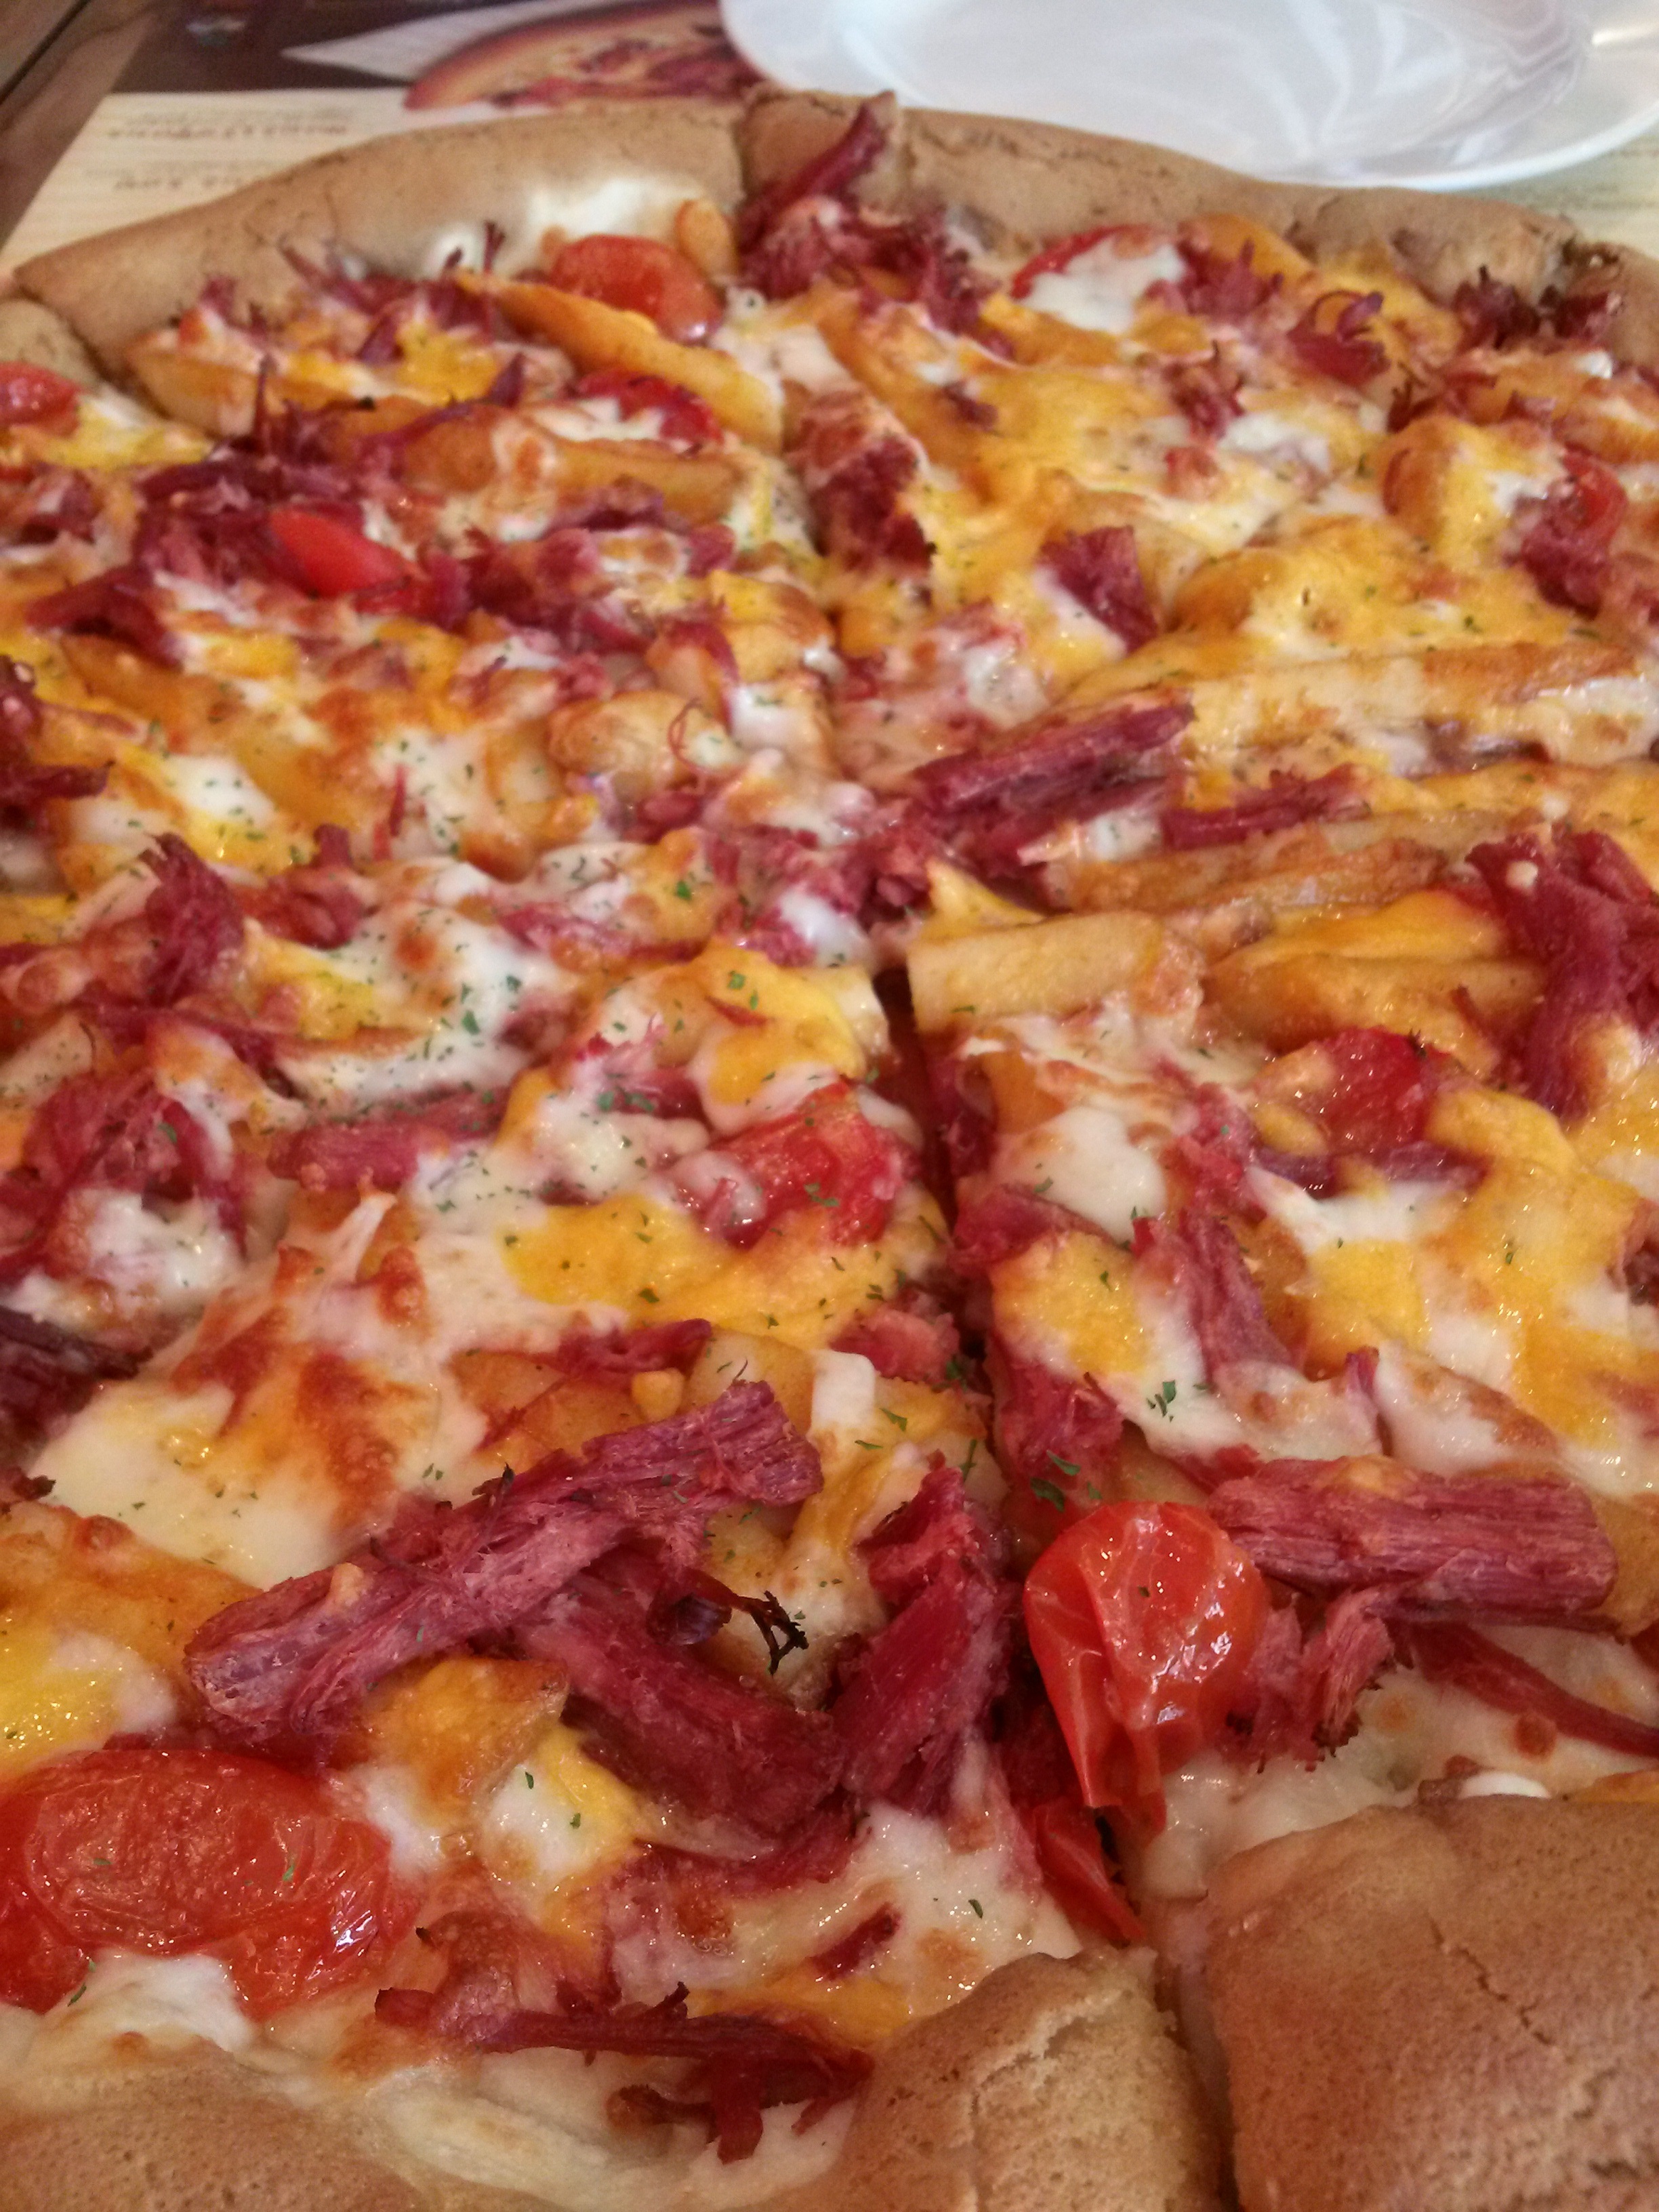
dish, meal, food, produce, breakfast, meat, cuisine, pizza, pepperoni, italian, italian food, tarte flamb e, pizza cheese, european food, salt cured meat, sicilian pizza